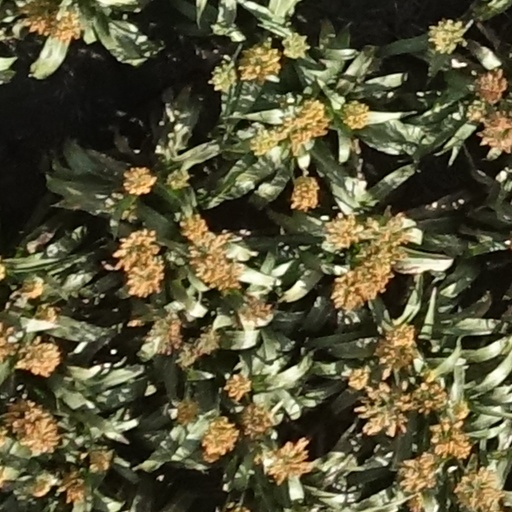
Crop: sorghum